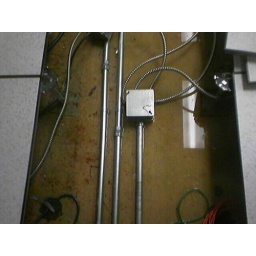
WTF is that water under the floor of the server room